Tim Peake

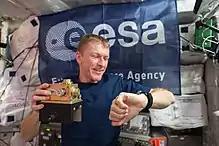
Peake working in the "Columbus" module

During docking, the Kurs docking navigation system failed, and a manual docking was performed by Yuri Malenchenko who was alongside Peake and Tim Kopra. This delayed docking with the ISS by 10 minutes. The Soyuz finally docked with the ISS at 17:33 GMT. Peake received messages of support from the Queen and Elton John, after the successful docking. His first meal at the ISS was a bacon sandwich and a cup of tea.